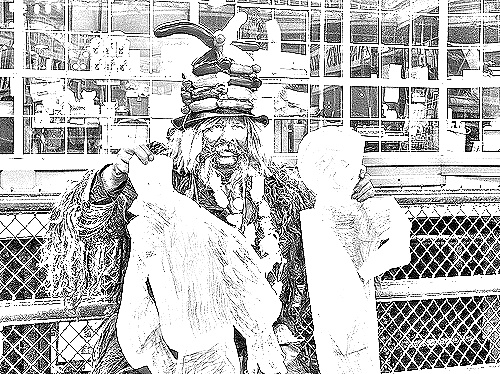
Portrait style: Sketch Portrait